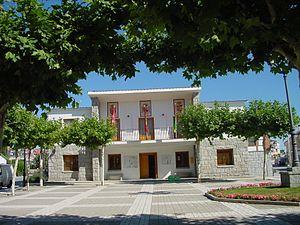
Quijorna est une commune de la Communauté de Madrid, en Espagne.